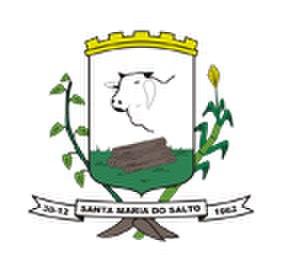
Santa Maria do Salto est une ville brésilienne de l'État du Minas Gerais.